Spring Cove School District

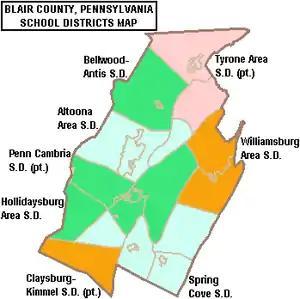

The Spring Cove School District is a small rural, public school district in Blair County, Pennsylvania. It serves the boroughs of Roaring Spring and Martinsburg plus the townships of North Woodbury, Huston, Taylor, and Freedom. Spring Cove School District encompasses approximately . According to 2004 local census data, it serves a resident population of 13,333. In 2009, Spring Cove School District residents’ per capita income was $16,356, while the median family income was $41,619. In the Commonwealth, the median family income was $49,501 and the United States median family income was $49,445, in 2010.